2-10-2

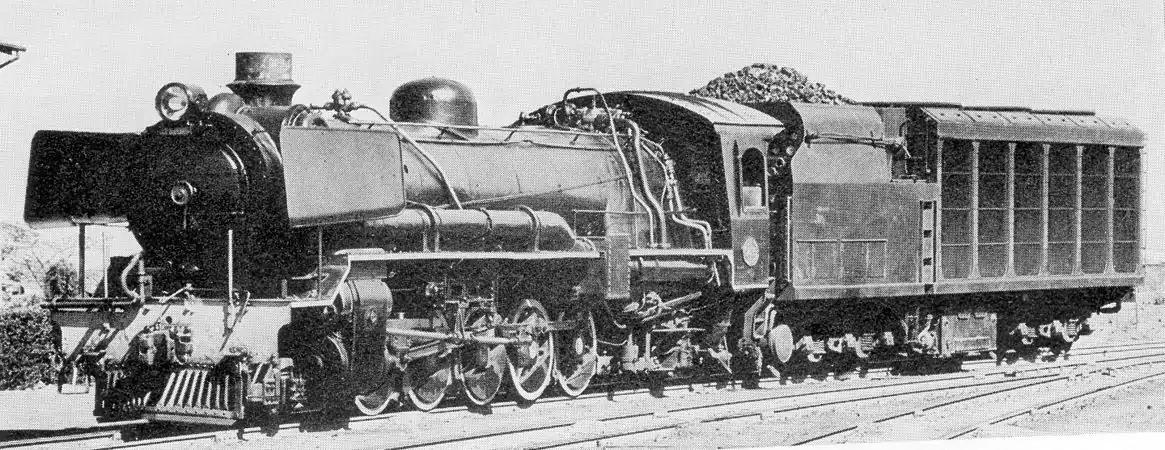
SAR Class 20 as experimental condensing locomotive

Romania designed its 151.000 Class as freight locomotives to serve on the Căile Ferate Române (CFR). These locomotives used a straightforward two-cylinder engine with coupled wheels and a total weight in working order of . The heating surface of the boiler was , of which were superheated, while the grate area was . At a tractive effort of , they were the most powerful steam locomotives built in Romania.